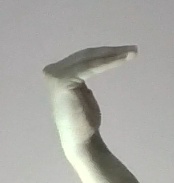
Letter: haa